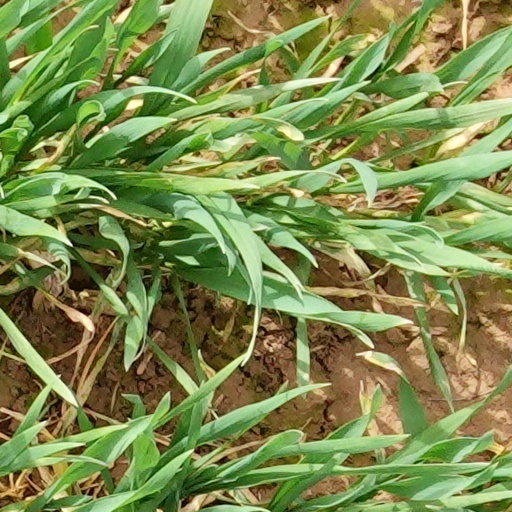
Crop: wheat